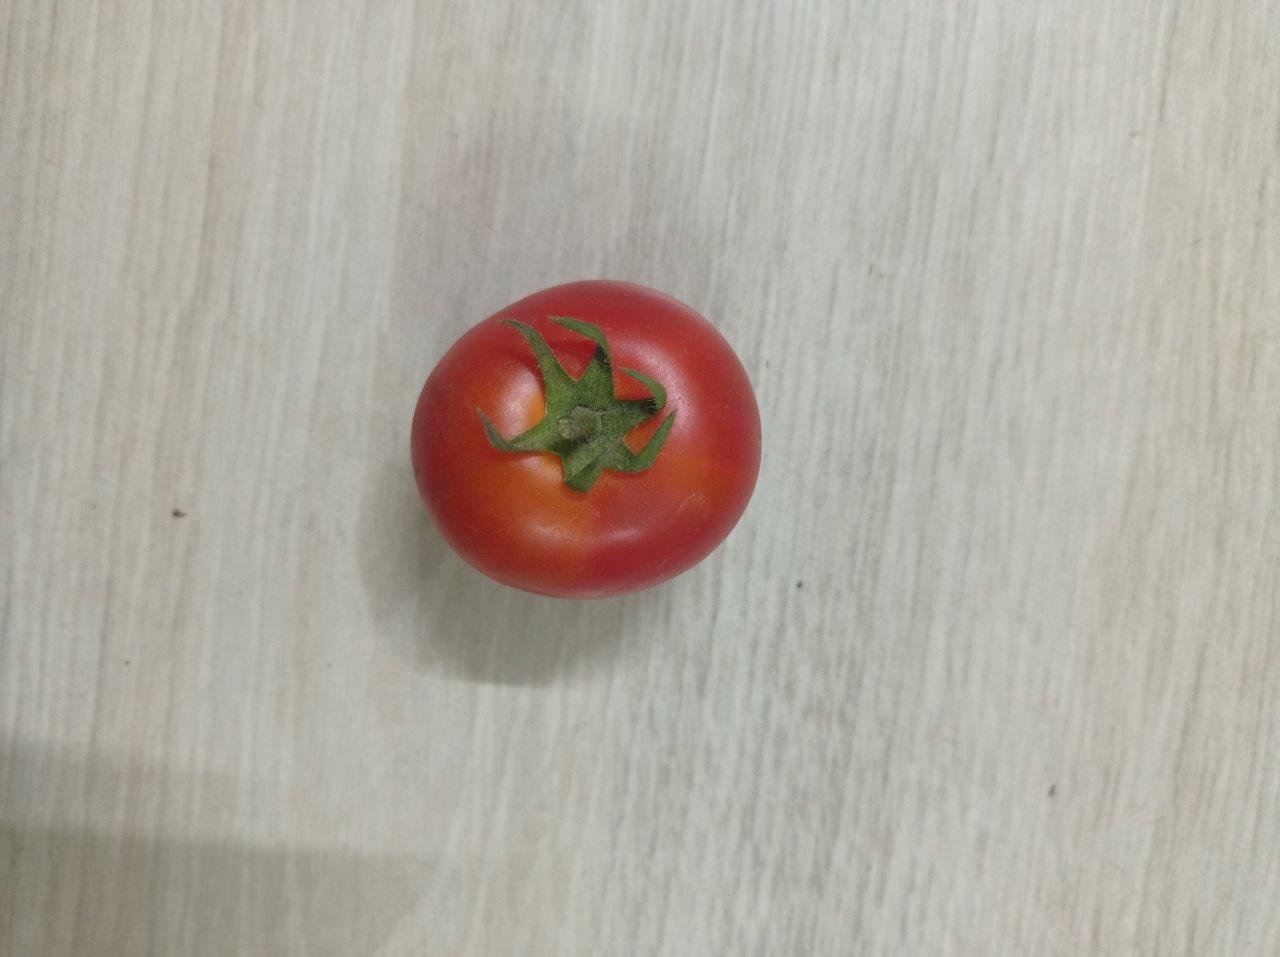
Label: Fresh